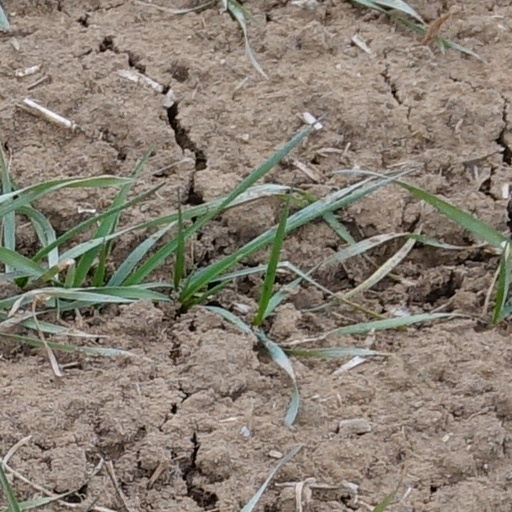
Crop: wheat